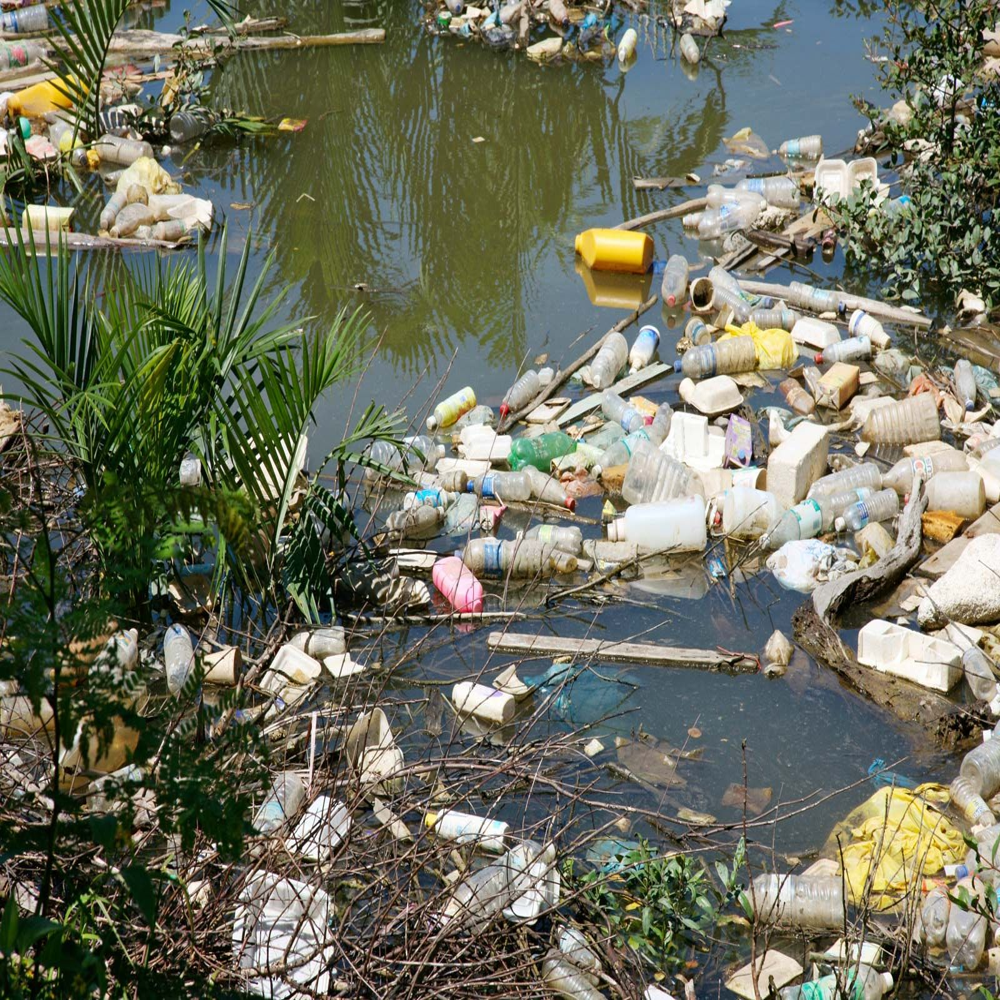
Body of water present: yes
Land polluted: no
Water polluted: yes
Pollution percentage: 40%